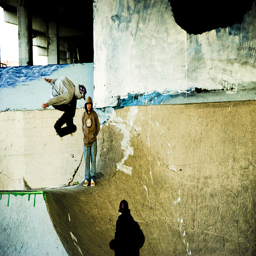
Guy doing a skateboard spin in the air
The boy is doing a trick on his skateboard while the others watch.
Three young kids having fun at a local skate park.
some skateboarders and one is doing a jump
A male performing a trick on a skateboard near onlookers at a skate park.